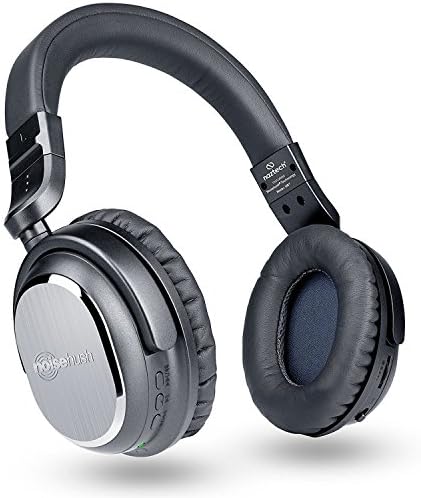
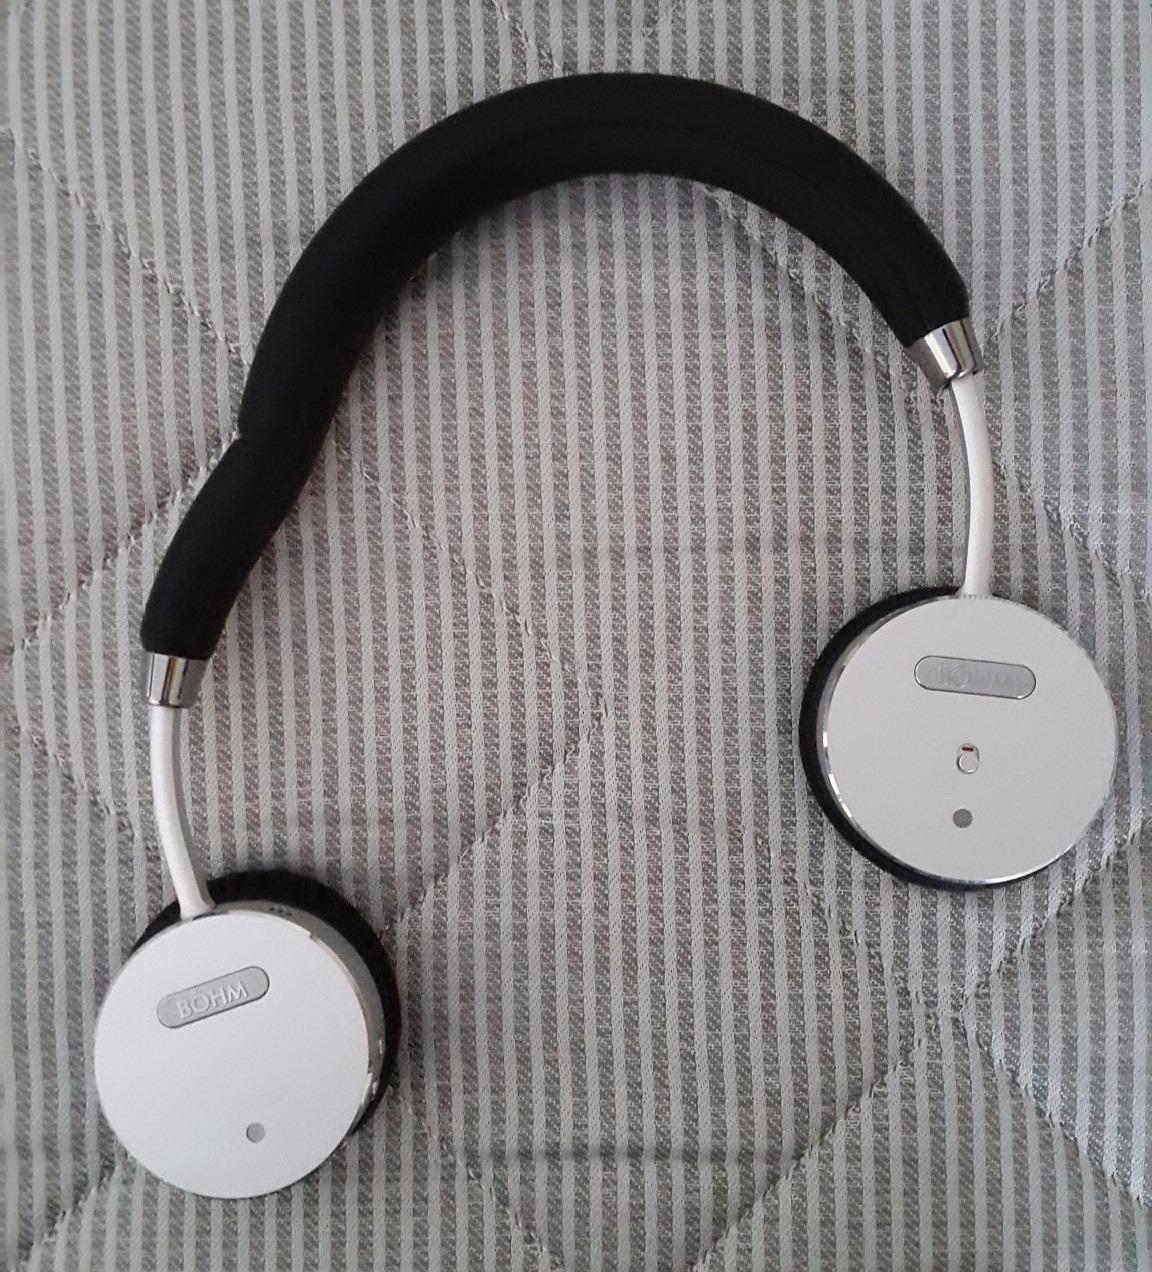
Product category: headphones
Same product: no